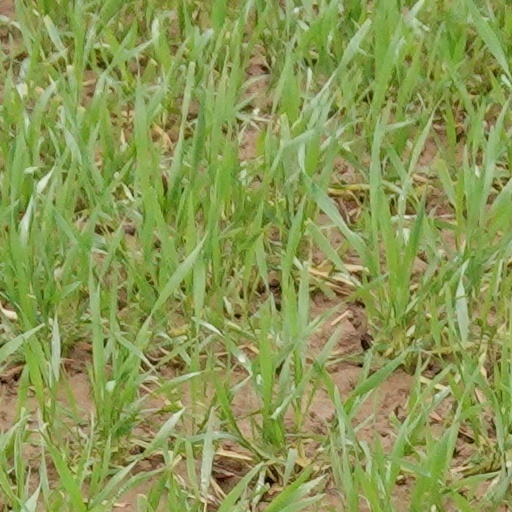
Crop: wheat